Lady Hester Pulter

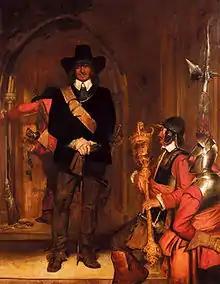
"The English Civil War ended when Cromwell won at the 1645 Battle of Naseby. Afterwards, King Charles I was imprisoned, and later executed, inspiring many of Lady Hester Pulter's poems."

Following the discovery of Pulter's manuscript in the Brotherton Collection at the University of Leeds, her work has been increasingly recognized by scholars as a significant contribution to early modern literature. A complete edition of Pulter's writing first appeared in print in 2014 with the publication of "Poems, Emblems, and The Unfortunate Florinda," edited by Alice Eardley. Beginning in 2018, the digital humanities project "The Pulter Project: Poet in the Making" (co-directed by Leah Knight and Wendy Wall) has worked to make Pulter's writing accessible to a wide audience online.